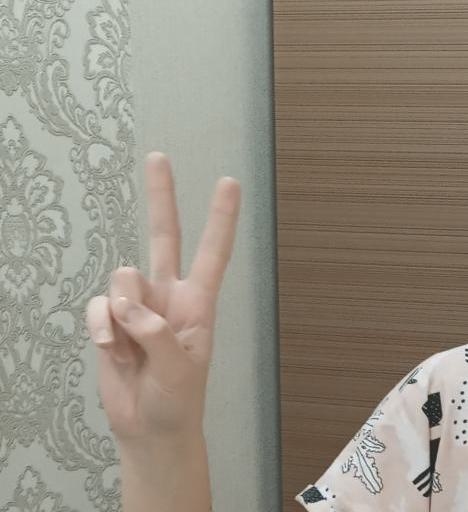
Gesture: peace